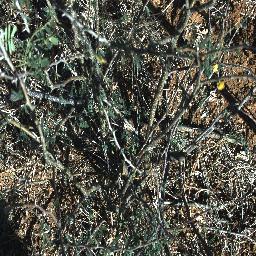
Label: negative